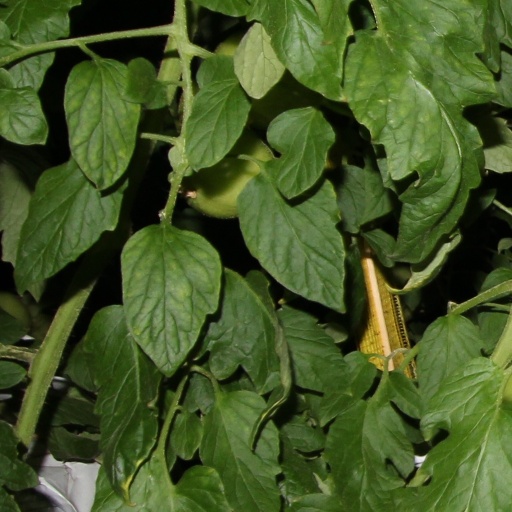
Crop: tomato